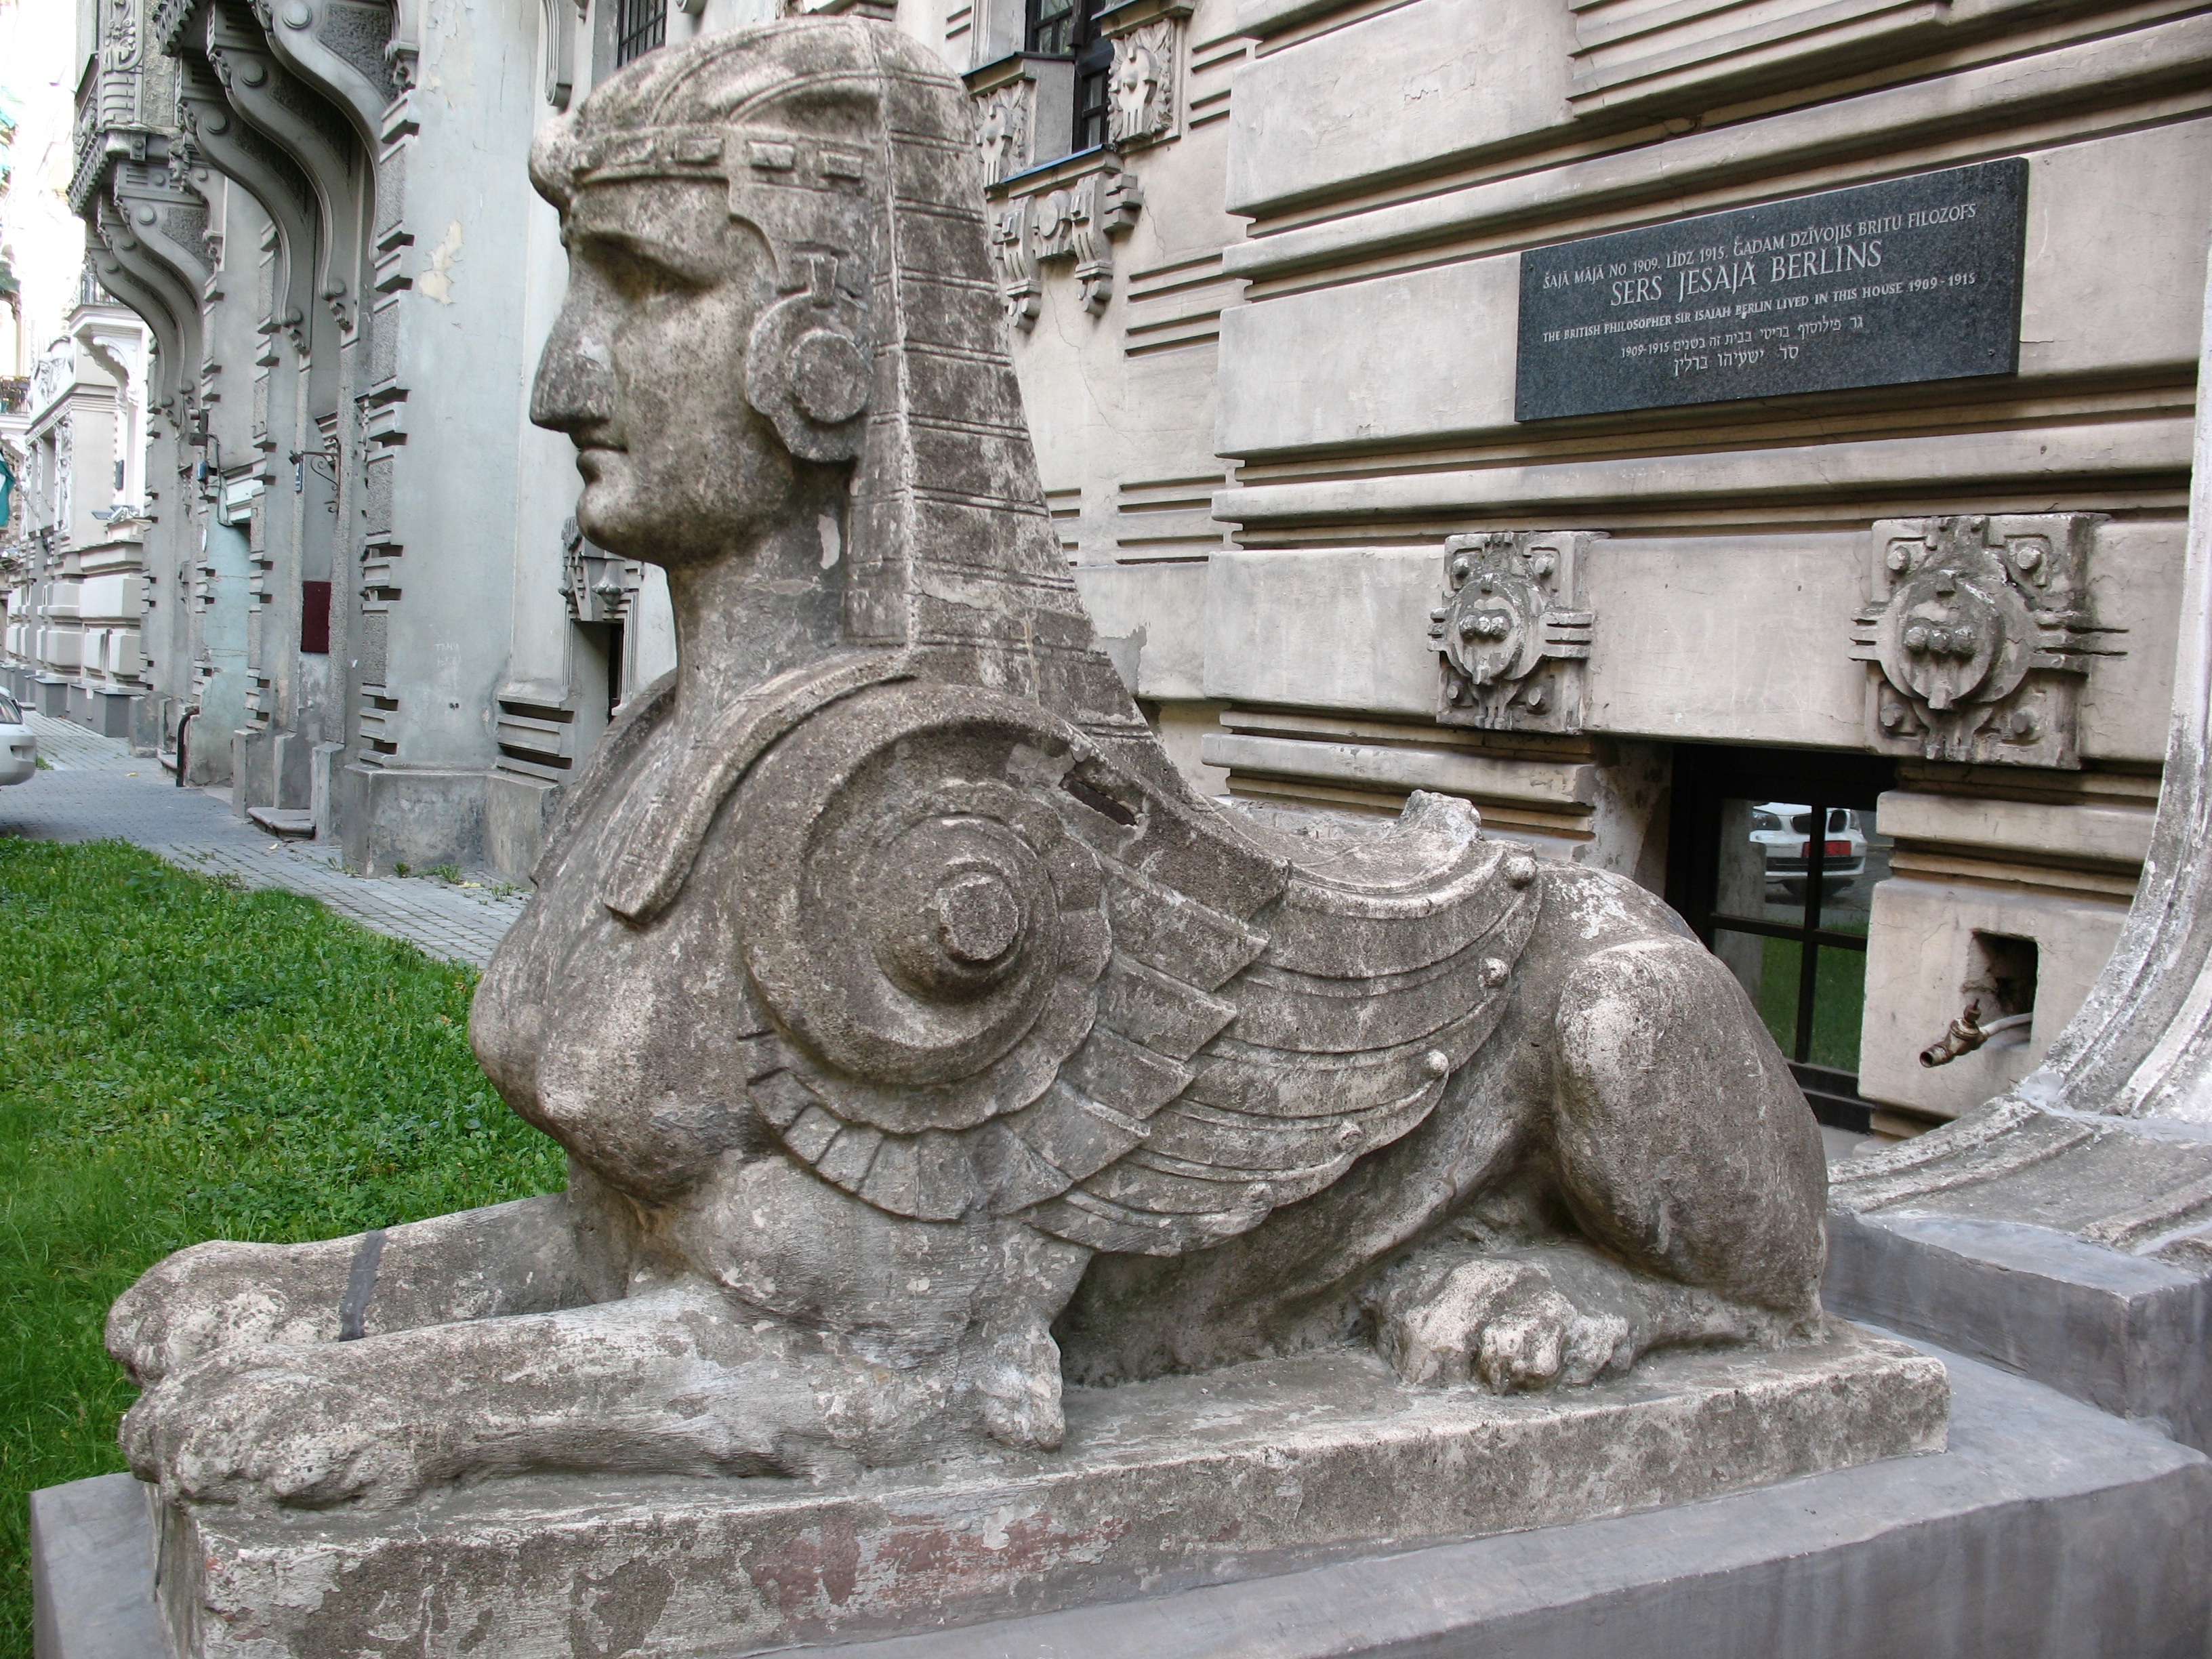
monument, statue, sculpture, art, temple, history, tourist attraction, carving, art nouveau, water feature, riga, latvia, stone carving, ancient history